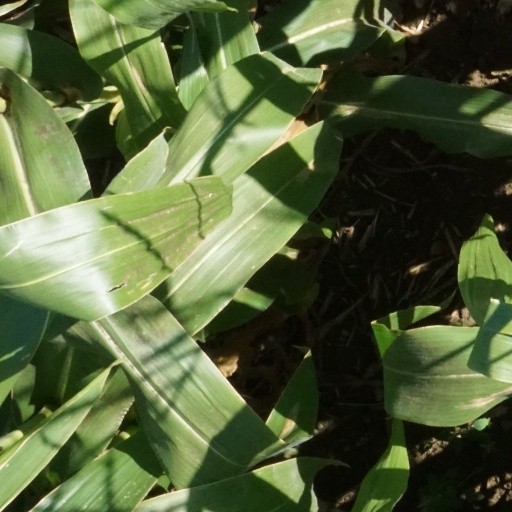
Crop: maize; corn